Police officer safety and health

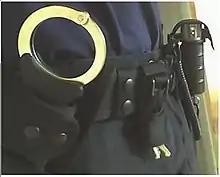
Police officer duty belt

Law enforcement is a hazardous profession with various inherent sources of risk. A common occupational risk for police officers is poor ergonomics. In fact, it is estimated that 67% of police officers experience chronic low back pain due to ergonomic issues such as prolonged sitting in patrol cars and wearing heavy duty belts. Heavy and cumbersome duty belts can be of special concern to female officers. Recent innovations have been targeted at decreasing the weight and size of the belt without compromising necessary tools. In recent years, some law enforcement organizations have introduced physical wellness programs that hope to mitigate ergonomic problems through strength training and general exercise.